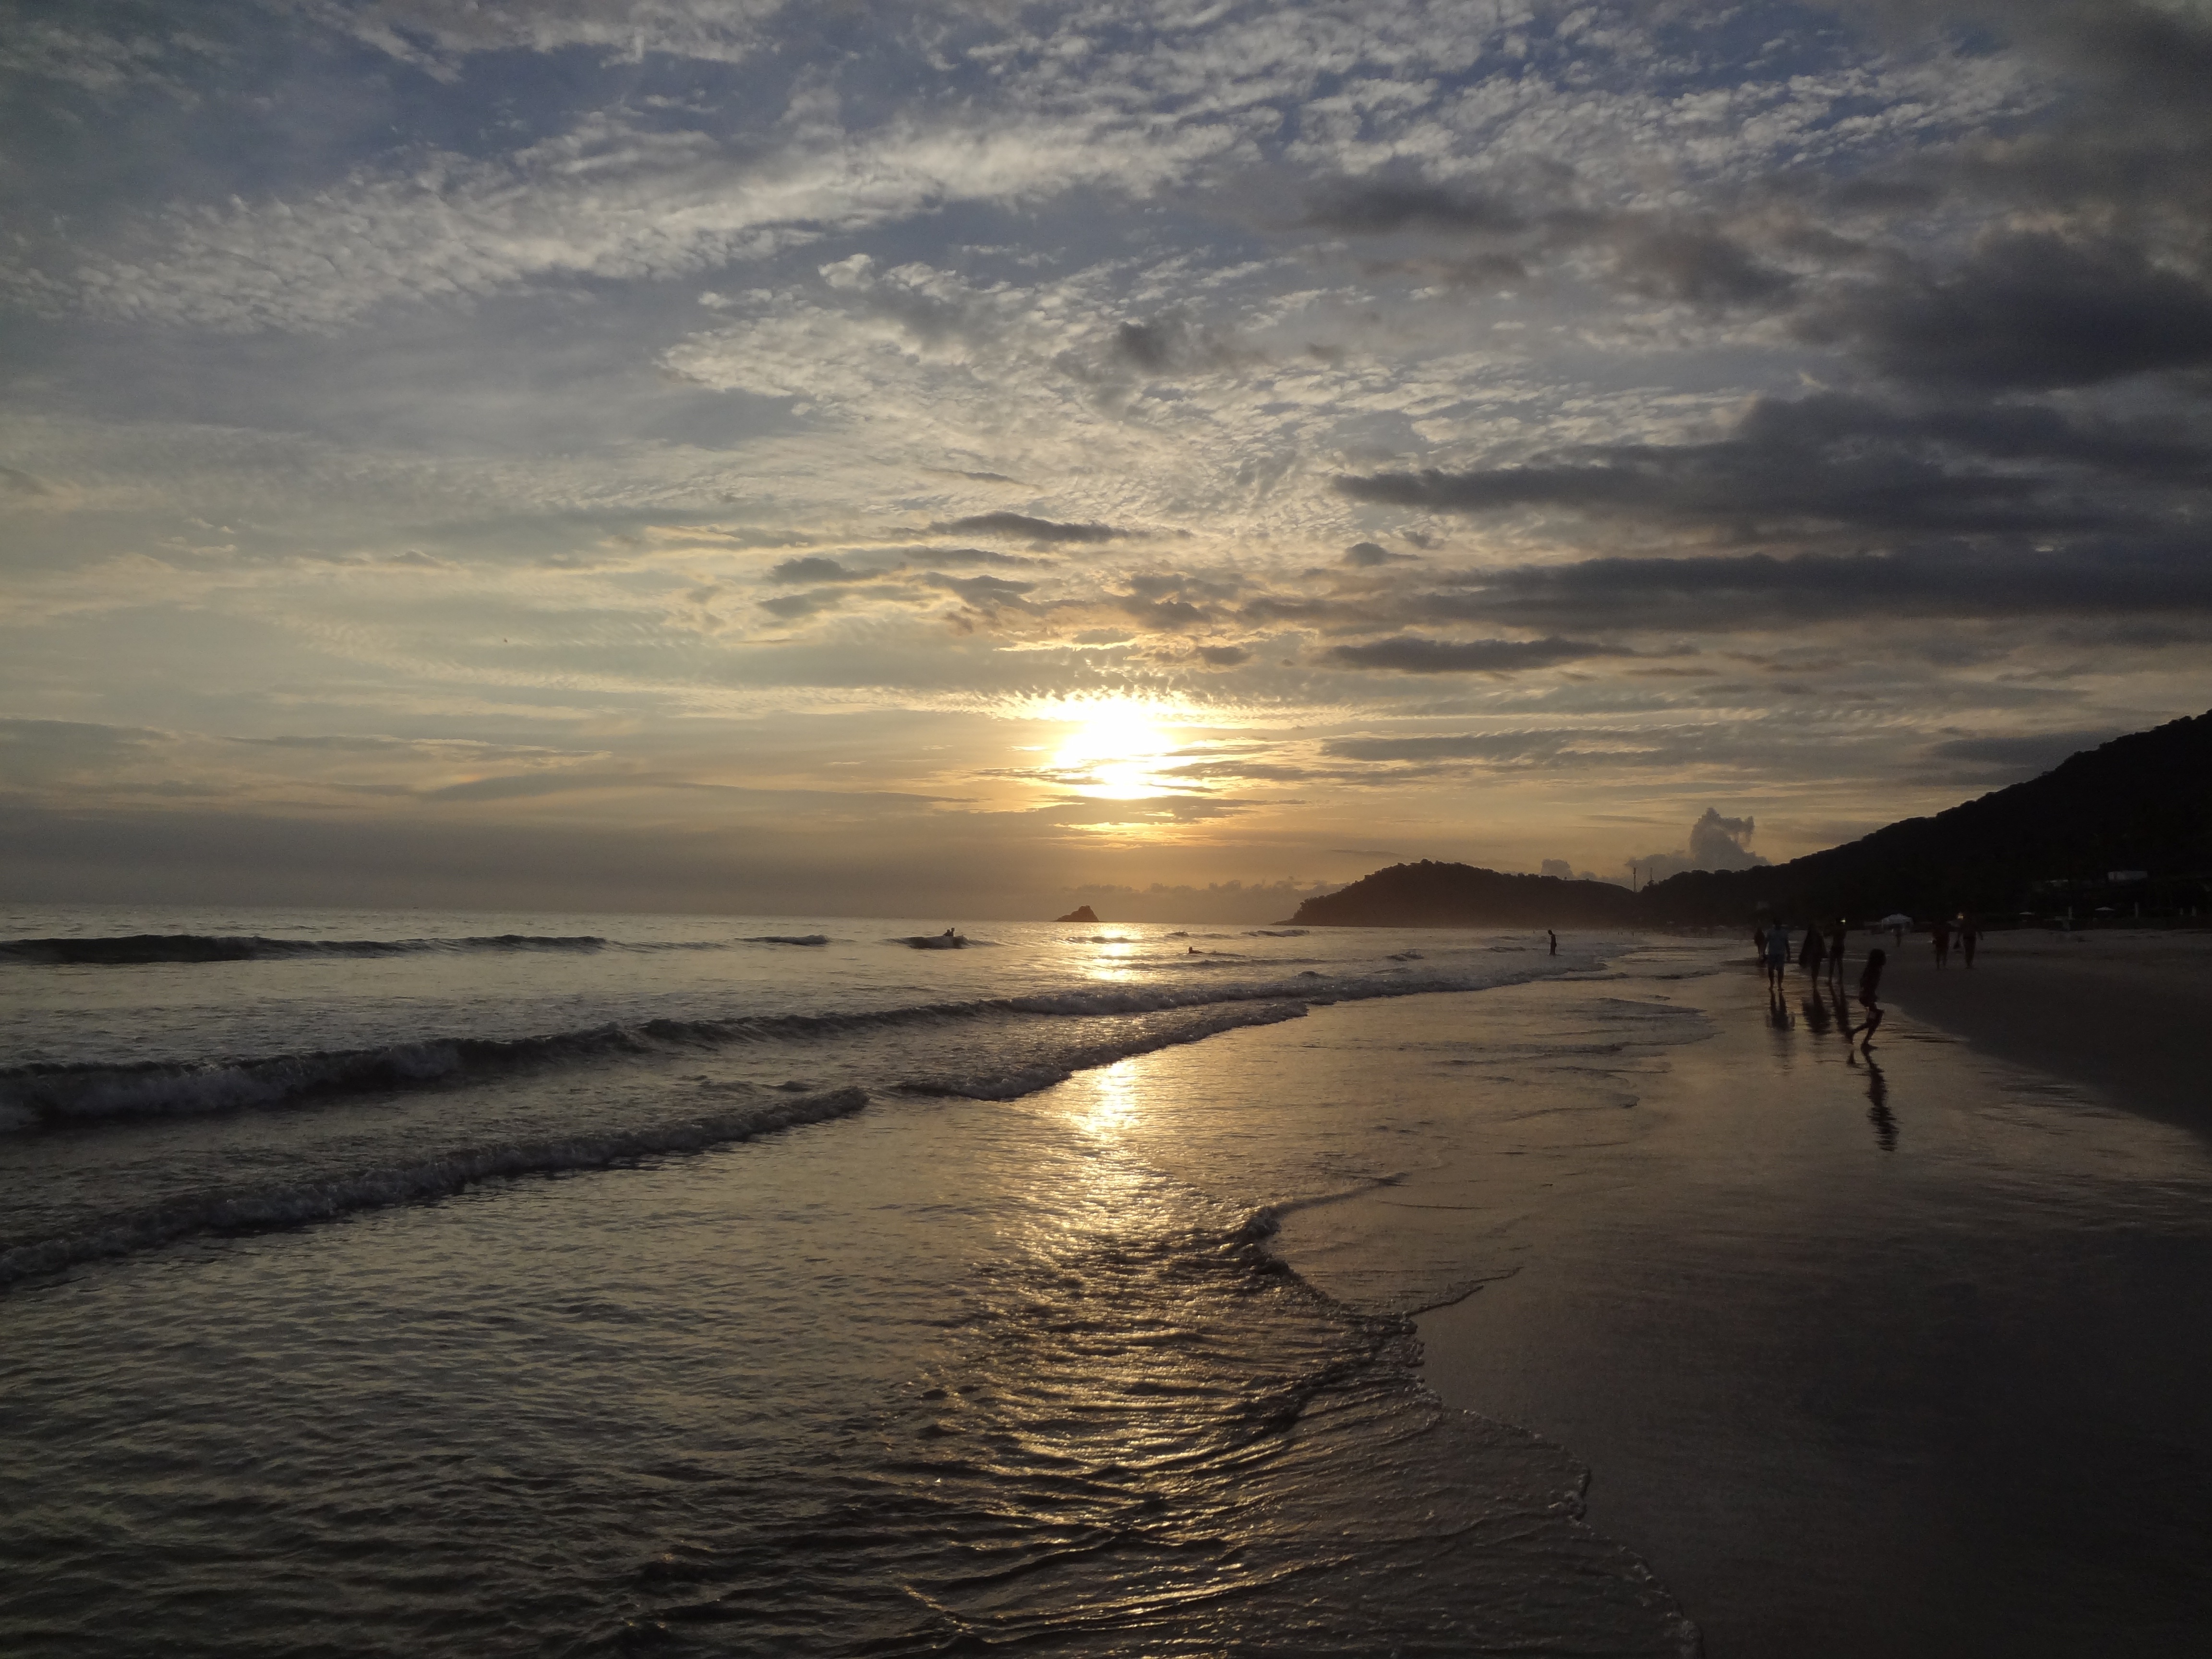
beach, sea, coast, ocean, horizon, cloud, sky, sun, sunrise, sunset, sunlight, morning, shore, wave, dawn, dusk, evening, twilight, reflection, bay, body of water, holidays, afterglow, beira mar, atmospheric phenomenon, wind wave